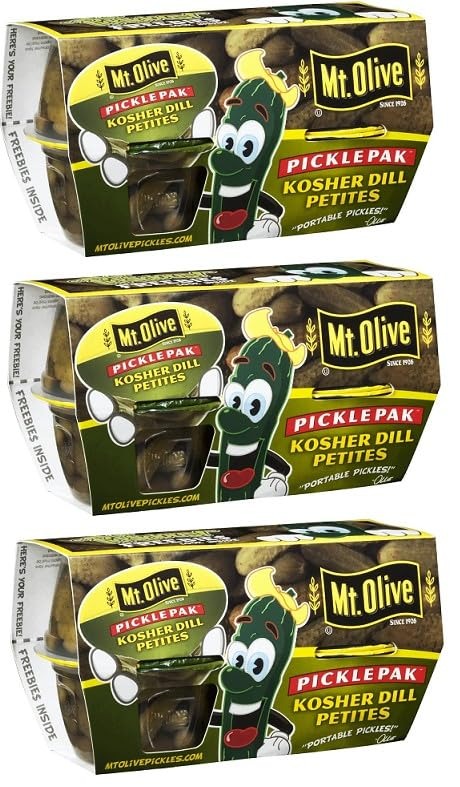
Item Name: Expect More Mt. Olive Pickle Pak Kosher Dill Petites - 3 ct. / 44.4 FL OZ
Value: 3.0
Unit: Count

Price: 17.67